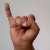
The image shows a hand gesture representing the letter 'I' in Indian Sign Language.